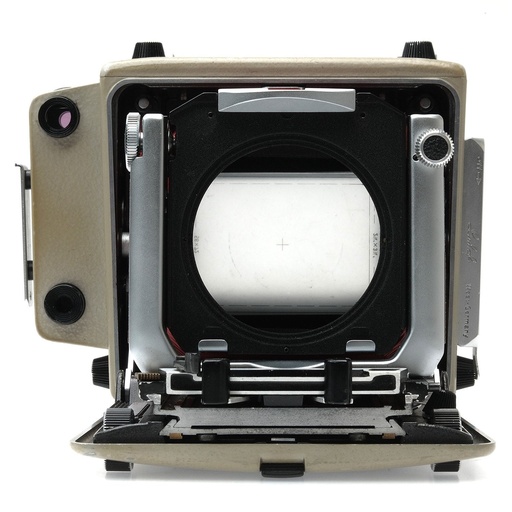
Linhof  2x3 Super Technika V, 180mm f5.5, 6x7 Super Rollex 5011285 Laflex Overhauled - 1104208
Linhof 2x3 Super Technika V, 180mm f5.5, 6x7 Super Rollex 5011285 Laflex Overhauled - 1104208 This Lihnof 2x3 Super Technika V, #5011285, is in good condition with some handling wear. I rate it cosmetically an (8+). The camera is in proper working order and ready to be used; all of the components tighten & loosen and have a full range of motion. The focusing screen is clear. The included Schneider-Kreuznach 180mm f5.5 Tele-Arton Lens, #11254267, is in similar condition, also rated an (8+). The glass is clean and clear with no haze, marks, or fungus. There are a few faint specks of dust inside, but they do not affect image quality. The included Linhof Synchro-Compur shutter is also rated an (8+). The shutter lever is a bit stiff, but the shutter is accurate at all speeds and the shutter speed wheel is smooth. The aperture lever is smooth and the aperture functions properly. This lens includes a Linhof lens board and front & rear caps. This listing also includes a Linhof 6x7 Super Rollex film back. This camera was serviced by LaFlex in 2022. It includes a new red bellows. Please refer to the photos for details. What Our Experts Think Legendary Build Quality : The Linhof 2x3 Super Technika V offers unparalleled durability and precision, a classic choice for serious photographers. Exceptional Lens Performance : Paired with the 180mm f5.5 lens, it produces stunning image sharpness and clarity. Medium Format Flexibility : With the 6x7 Super Rollex, you get the flexibility of medium format film, delivering rich detail and depth. Fully Overhauled : This camera has been meticulously serviced, ensuring optimal performance and reliability. Timeless Design : The Super Technika V’s ergonomic design remains a favorite for both field and studio work. Q&A Q: What is the Linhof 2x3 Super Technika V with 180mm f/5.5 lens? A: The Linhof 2x3 Super Technika V is a professional large-format camera featuring a 180mm f/5.5 lens, offering high-quality imaging for both studio and outdoor photography. Q: What are the key features of the Linhof 2x3 Super Technika V? A: This camera features a versatile 180mm lens, precise focusing, and a durable build, ideal for detailed and sharp images in various shooting conditions. Q: Is the Linhof 2x3 Super Technika V suitable for professional photographers? A: Yes, it is designed for professional photographers seeking exceptional image quality with a large format camera. Q: What is the 6x7 Super Rollex back? A: The 6x7 Super Rollex is a medium format film back compatible with the Linhof 2x3, allowing for 6x7 cm negatives for more detail and larger prints. Q: Is the Linhof 2x3 Super Technika V camera overhauled? A: Yes, the Linhof 2x3 Super Technika V camera is overhauled, ensuring it is in excellent working condition. Maintenance Tips Clean the lens and viewfinder : Use a soft microfiber cloth for the lens and viewfinder. Clean with a lens cleaning solution if necessary. Store in a dry, safe place : Keep the camera in a padded case to protect it from dust, moisture, and physical damage. Lubrication : Regularly check the camera’s moving parts (focus and shutter mechanisms) for smooth operation. Consider periodic servicing to maintain optimal performance. Avoid extreme conditions : Keep the camera away from humidity, extreme temperatures, and direct sunlight to prevent damage to internal components. Check film back and rollers : Clean the film back and rollers periodically to avoid dirt buildup that could affect film exposure.
Brand: Linhof
Category: Cameras & Optics > Cameras > Film Cameras > Large Format Film Cameras